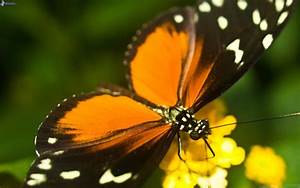
Label: farfalla